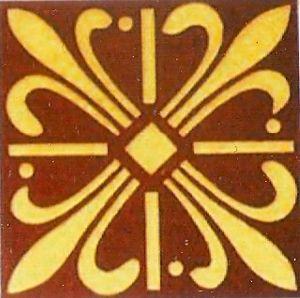
En 1836, lorsqu'on creusa les fondations du presbytère on trouva à 5 mètre de profondeur un carreau qui provenait du couvent de Saint-Joseph à valpronfonde. Ce couvent créé dans la maison d'un bourgeois par Monseigneur de Bellegarde en 1643 a disparu avant la révolution pour cause de Jansénisme. La première supérieure fut Marie de Belleciel et la dernière Madame du Fourny, elles disposaient d'une chambre dont le carrelage emmaillé était semblable à celui qui fut retrouvé.
Villeneuve-sur-Yonne est une commune française située dans le département de l'Yonne, en région Bourgogne-Franche-Comté.